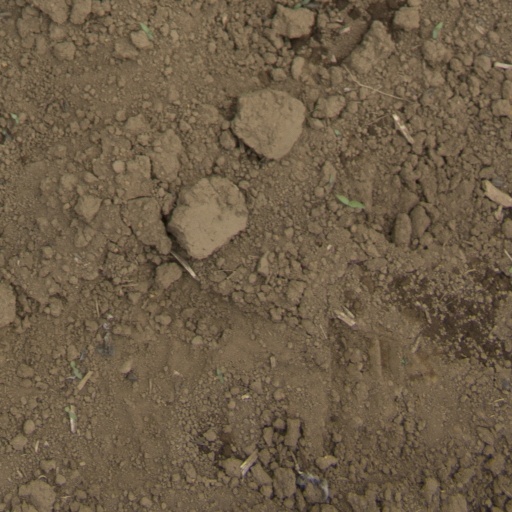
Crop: Jerusalem artichoke